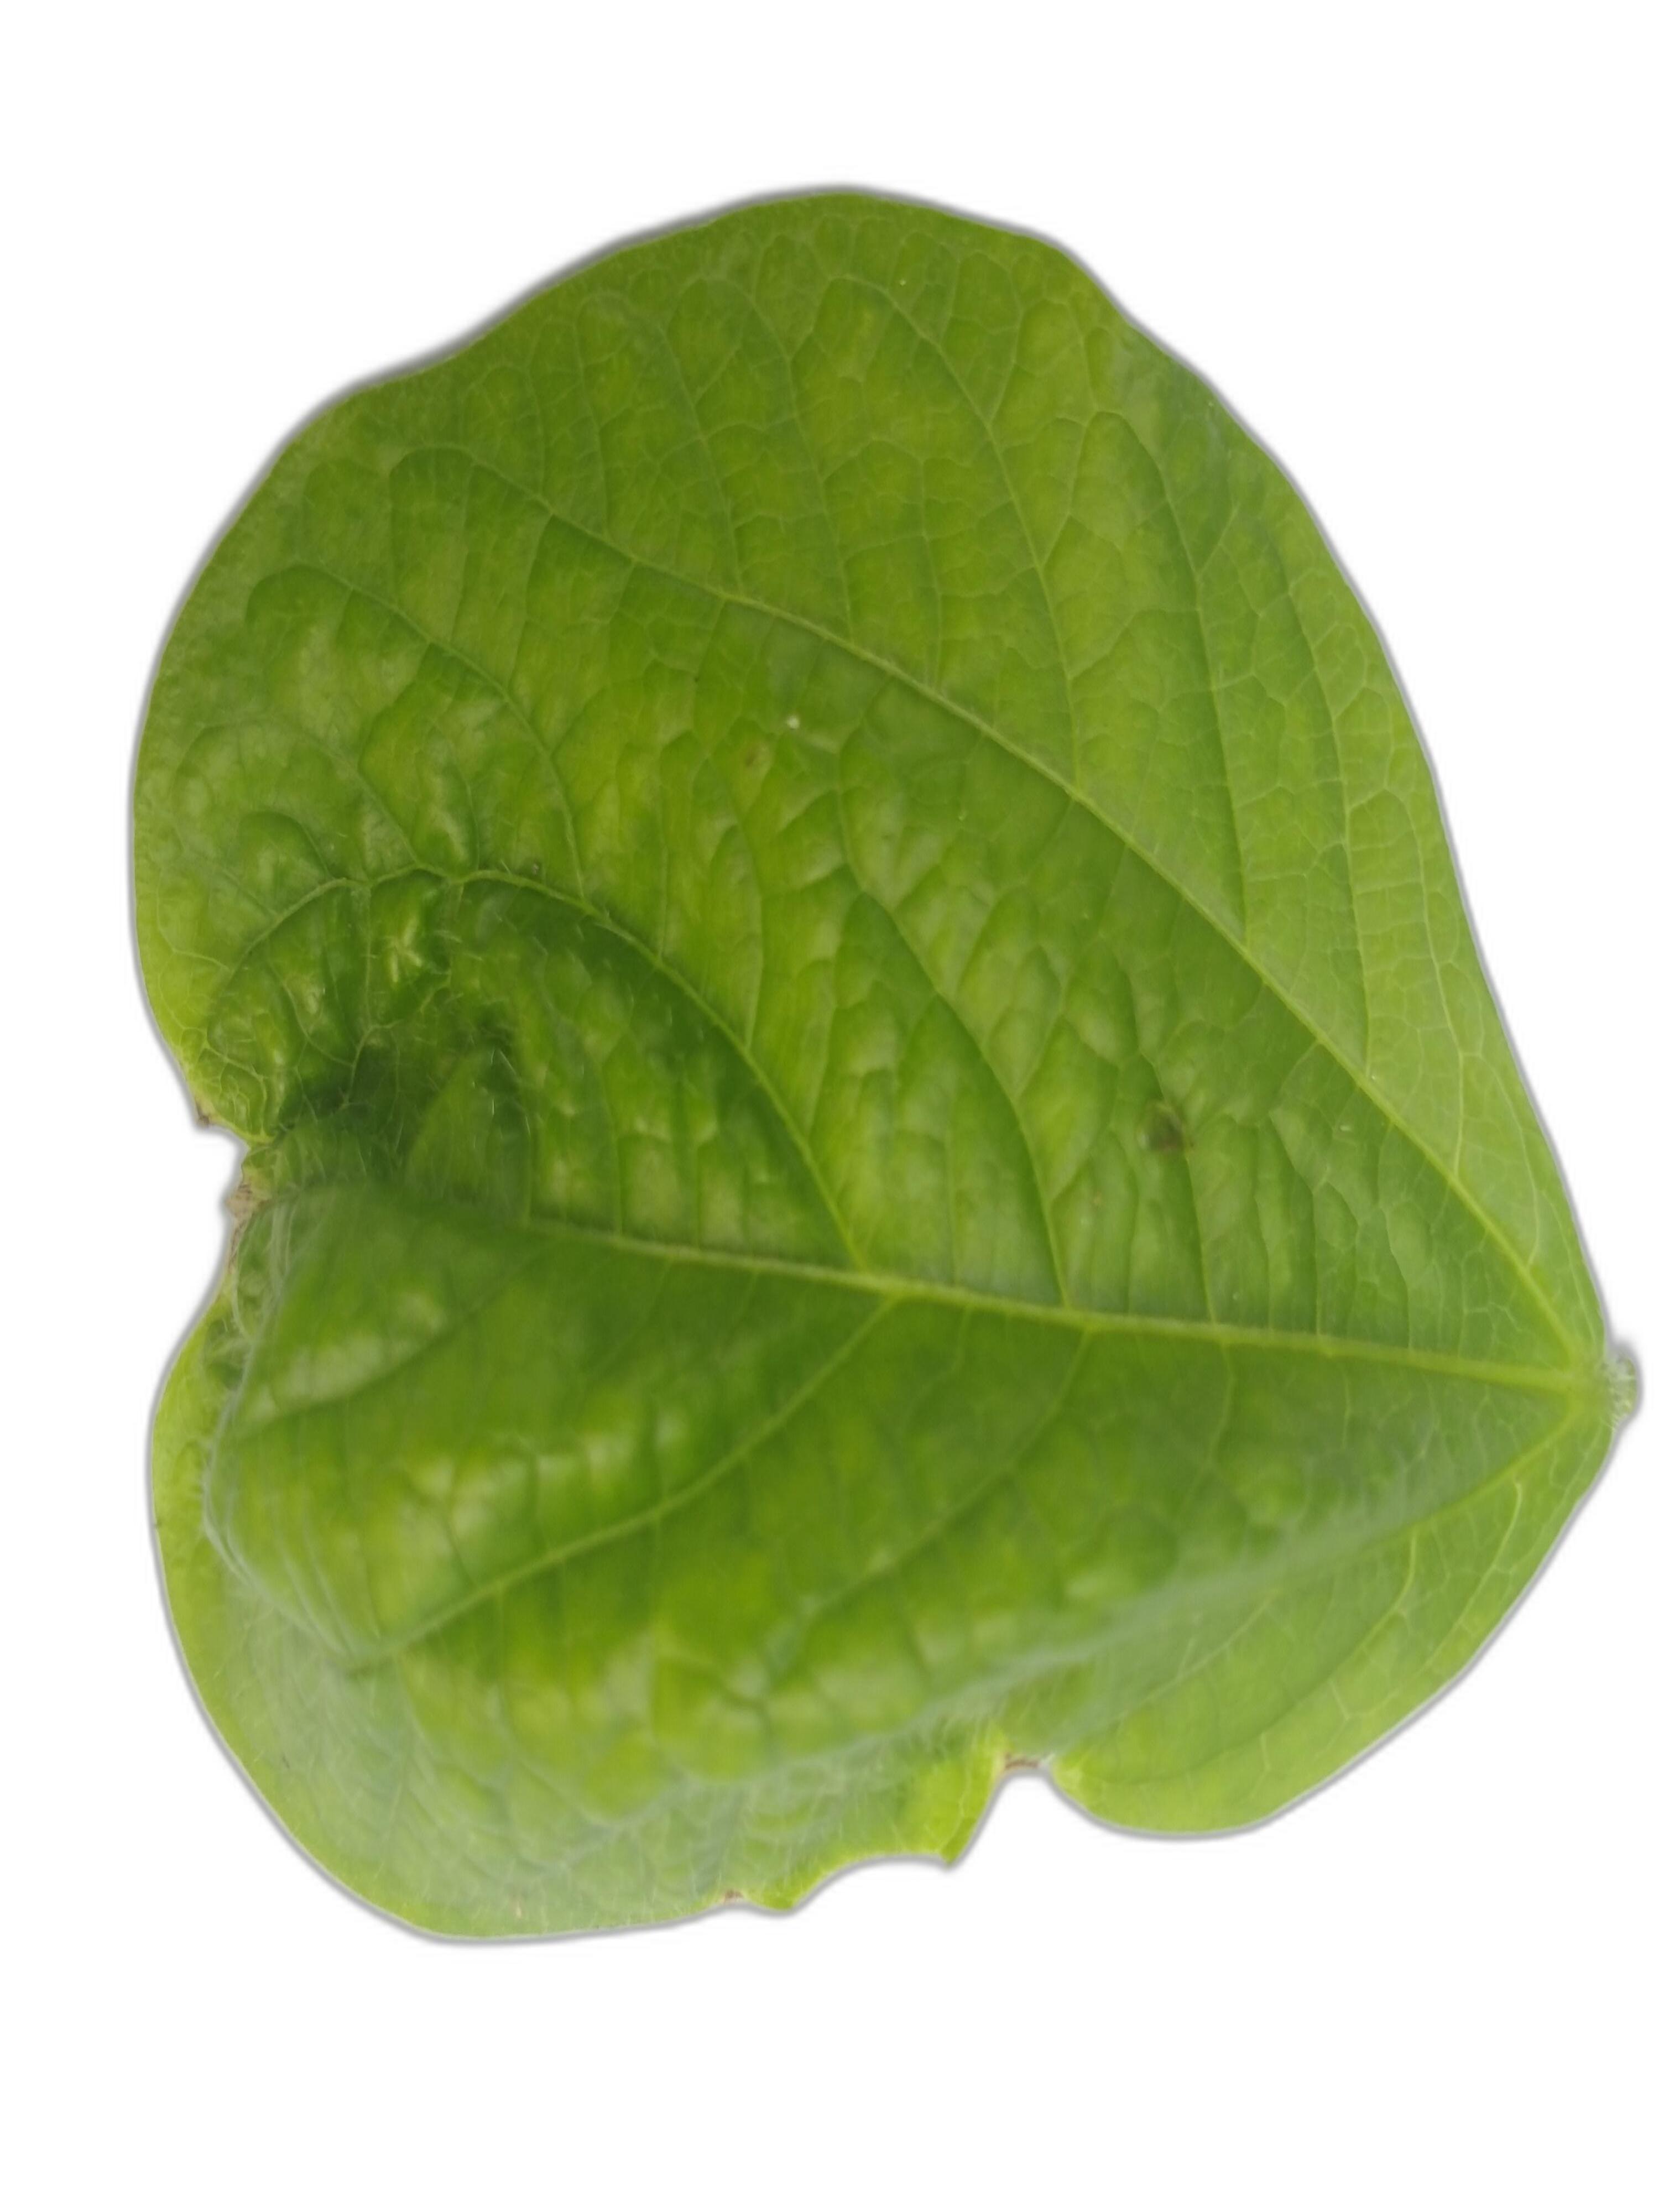
Label: Leaf Crinkle